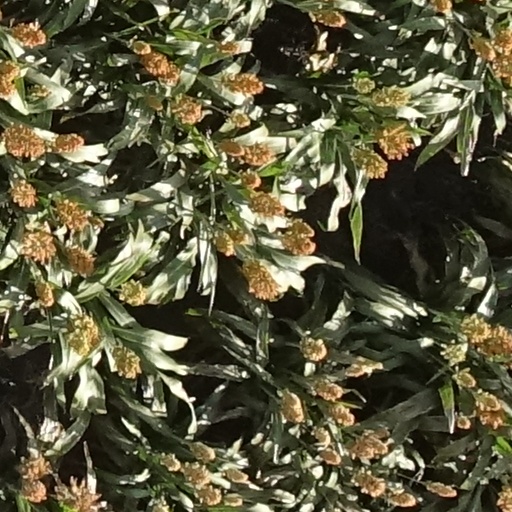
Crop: sorghum